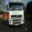
Label: truck